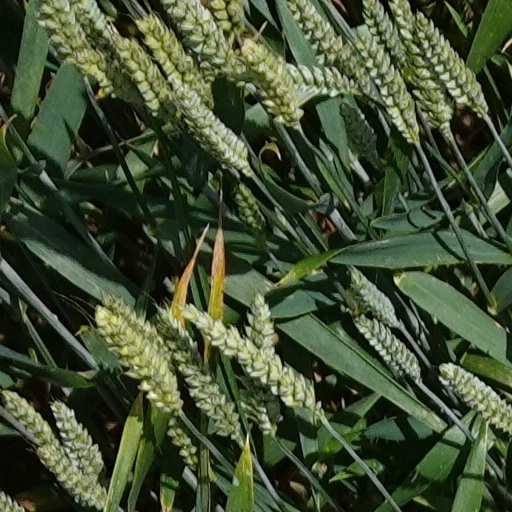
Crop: wheat